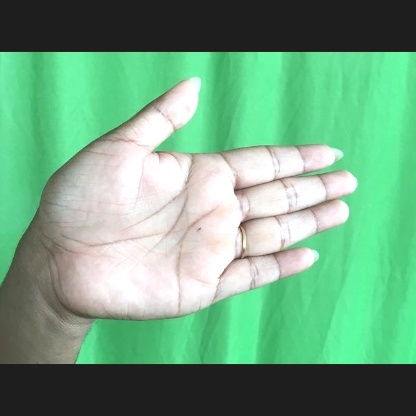
Mudra: Ardhachandran